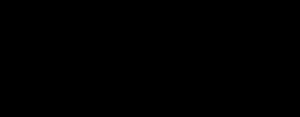
En stéréochimie, une conformation éclipsée est un cas de conformérie d'un édifice moléculaire dans laquelle les trois liaisons formées par deux atomes ou groupes d'atomes attachés à deux atomes adjacents forment un angle de torsion égal à 0° et, de ce fait, dans laquelle les atomes ou groupes apparaissent parallèles.